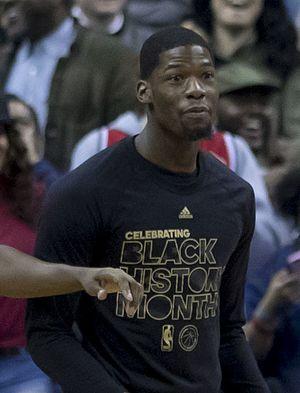
DeAndre Desmond Liggins, né le 31 mars 1988 à Chicago, dans l'Illinois, est un joueur américain de basket-ball. Il évolue au poste d'arrière.